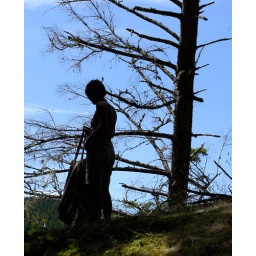
lake over the hill